49th International Emmy Awards

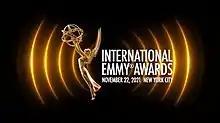
Promotional poster.

The 49th International Emmy Awards ceremony took place on November 22, 2021 at Casa Cipriani in New York City, recognizing excellence in television programs produced and aired originally outside the U.S., and non-English language US primetime program between January 1, 2020 and December 31, 2020.